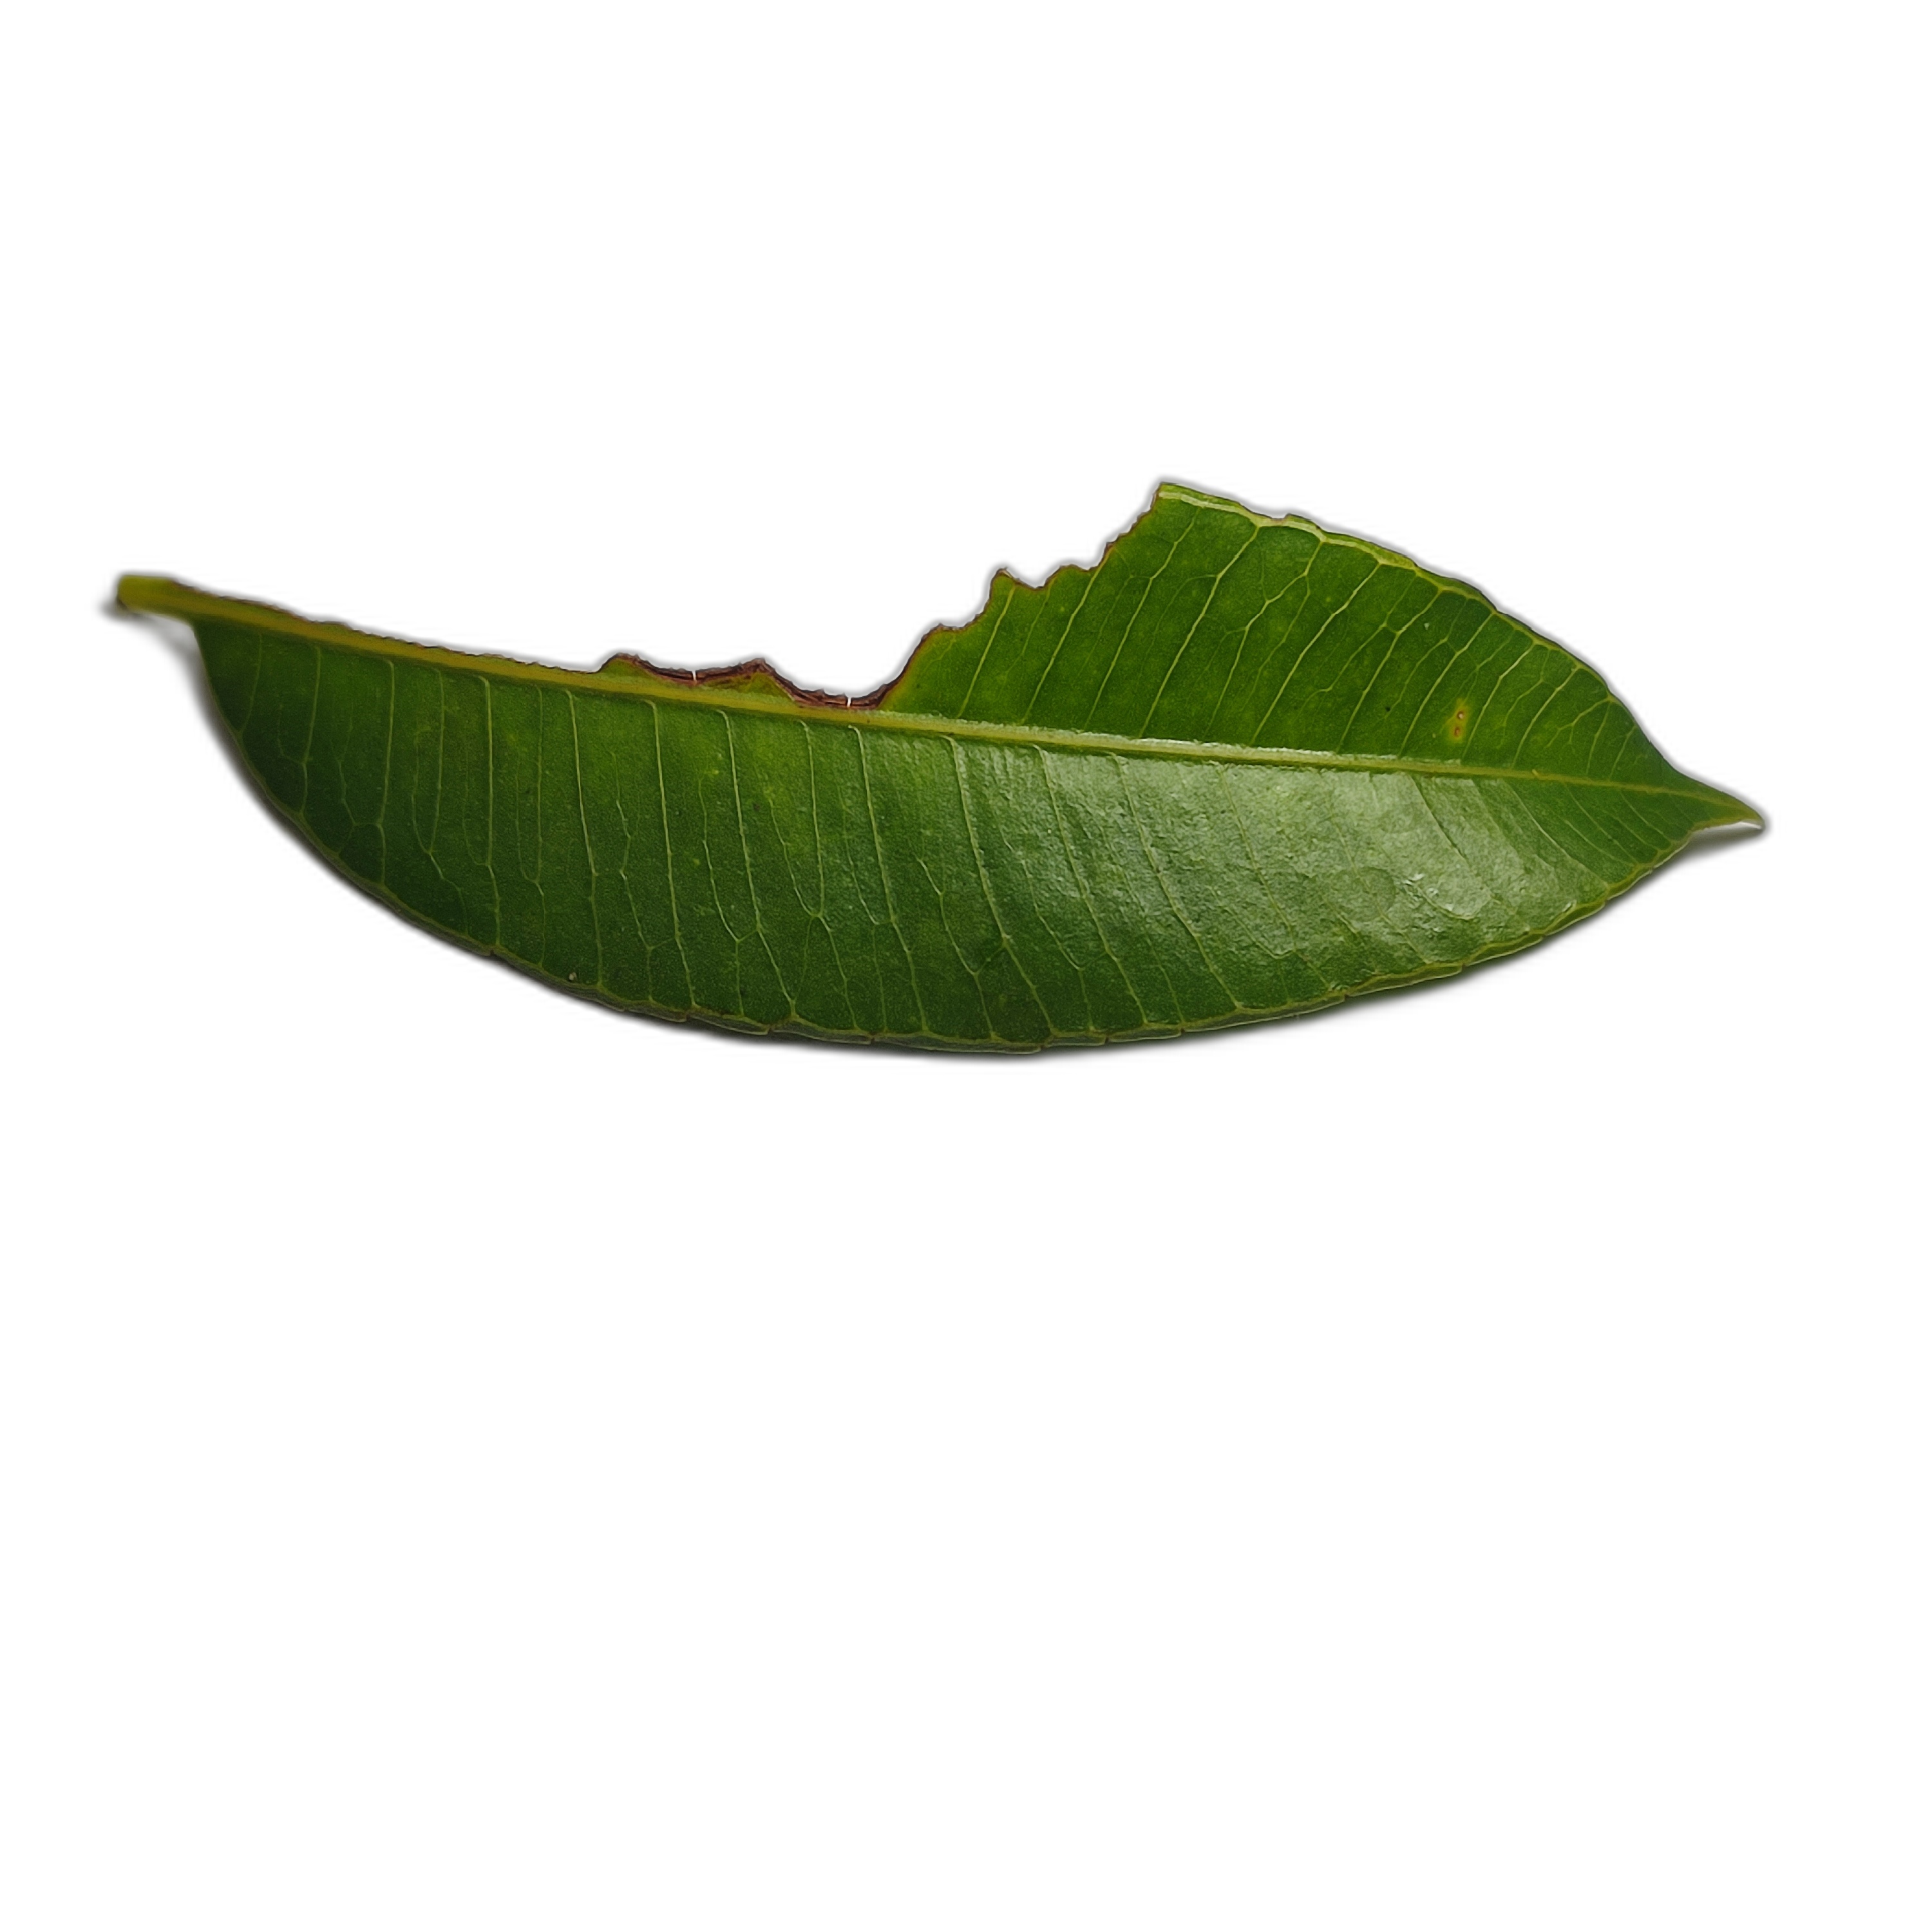
Label: not_healthy